Evolution and the Catholic Church

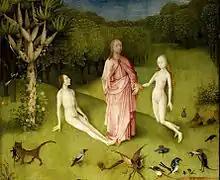
God with Adam and Eve in "The Garden of Earthly Delights" by Hieronymus Bosch.

Pope Leo XIII, who succeeded in 1878, was known to advocate a more open approach to science, but also to be frustrated by opposition to this within the Vatican and leading church circles, "lamenting on a number of occasions, and not in a particularly private way, the repressive attitudes to scholars exhibited by people around him, and among those he clearly included members of "La Civiltà Cattolica" college of writers". On one occasion there was "quite a scene when the Pope energetically refused to have the writings of Mons. D'Hulst of Paris put on the Index of Forbidden Books".